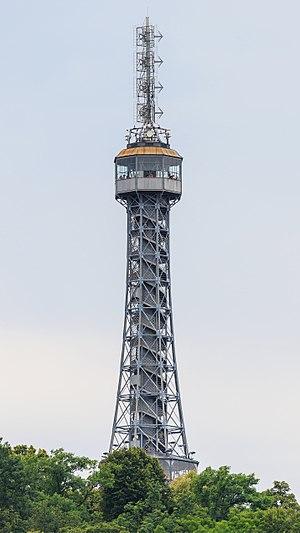
Les répliques et imitations de la tour Eiffel sont les différentes copies du monument parisien. Elles sont en grande majorité plus petites que l'original comme le célèbre exemplaire qui fait face à l'hôtel-casino Paris Las Vegas à Las Vegas d'une hauteur de 165 mètres.
La tour de Petřín est une tour en acier, d'une hauteur de 60 mètres qui domine la ville de Prague. Bien que de beaucoup plus petite taille que la tour Eiffel, construite 5 ans plus tôt, sa situation sur l'importante colline de Petřín, lui permet d'atteindre une altitude comparable à celle de la tour Eiffel, soit 324 mètres au-dessus du niveau de la mer.